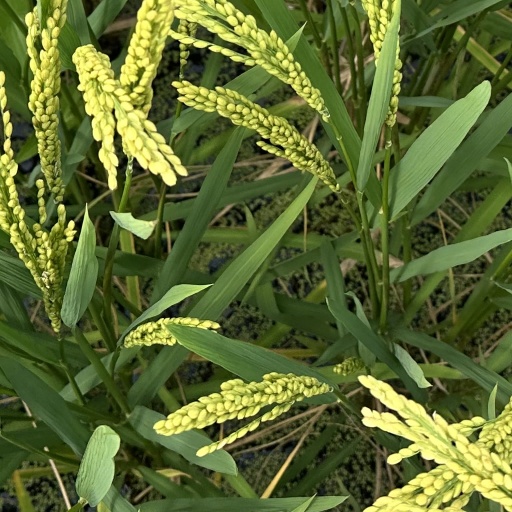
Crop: rice